Linxia Hui Autonomous Prefecture

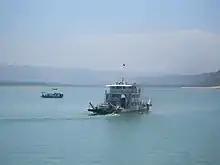
A ferry crosses the Liujiaxia Reservoir from Yongjing County to Linxia County

Linxia is blessed with both natural and cultural wonders. The Yellow River runs through the north of the prefecture, forming a larger reservoir at Yongjing's Liujiaxia Dam, and a smaller one at Yanguoxia Dam further downstream.